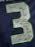
Number: 3